Noah Idechong

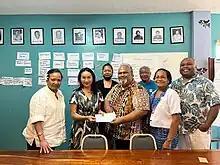
Idechong picture on the wall, third from right

Noah Idechong is an environmental activist from Palau, and former chief of Palau's Governmental Division of Marine Resources, where he helped draft the county's first marine conservation legislation in 1997. Having linked marine science, fisheries, and political reform in Palau, he was awarded the Goldman Environmental Prize in 1995 for his efforts in marine conservation. Idechong helped found the Palau Conservation Society, which spearheaded revivals in traditional conservation, now proven as effective management measures in the Micronesia region.